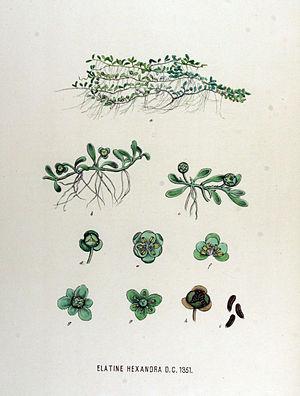
L'élatine à six étamines est une plante du genre Elatine et de la famille des Elatinaceae.